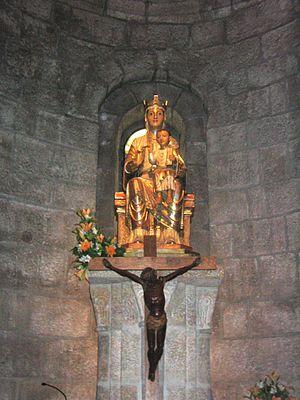
L'abbaye San Salvador de Leyre est un monastère roman situé à 771 mètres d'altitude, près du lac de Yesa en Navarre. Il est dominé par les crêtes de la sierra de Leyre.